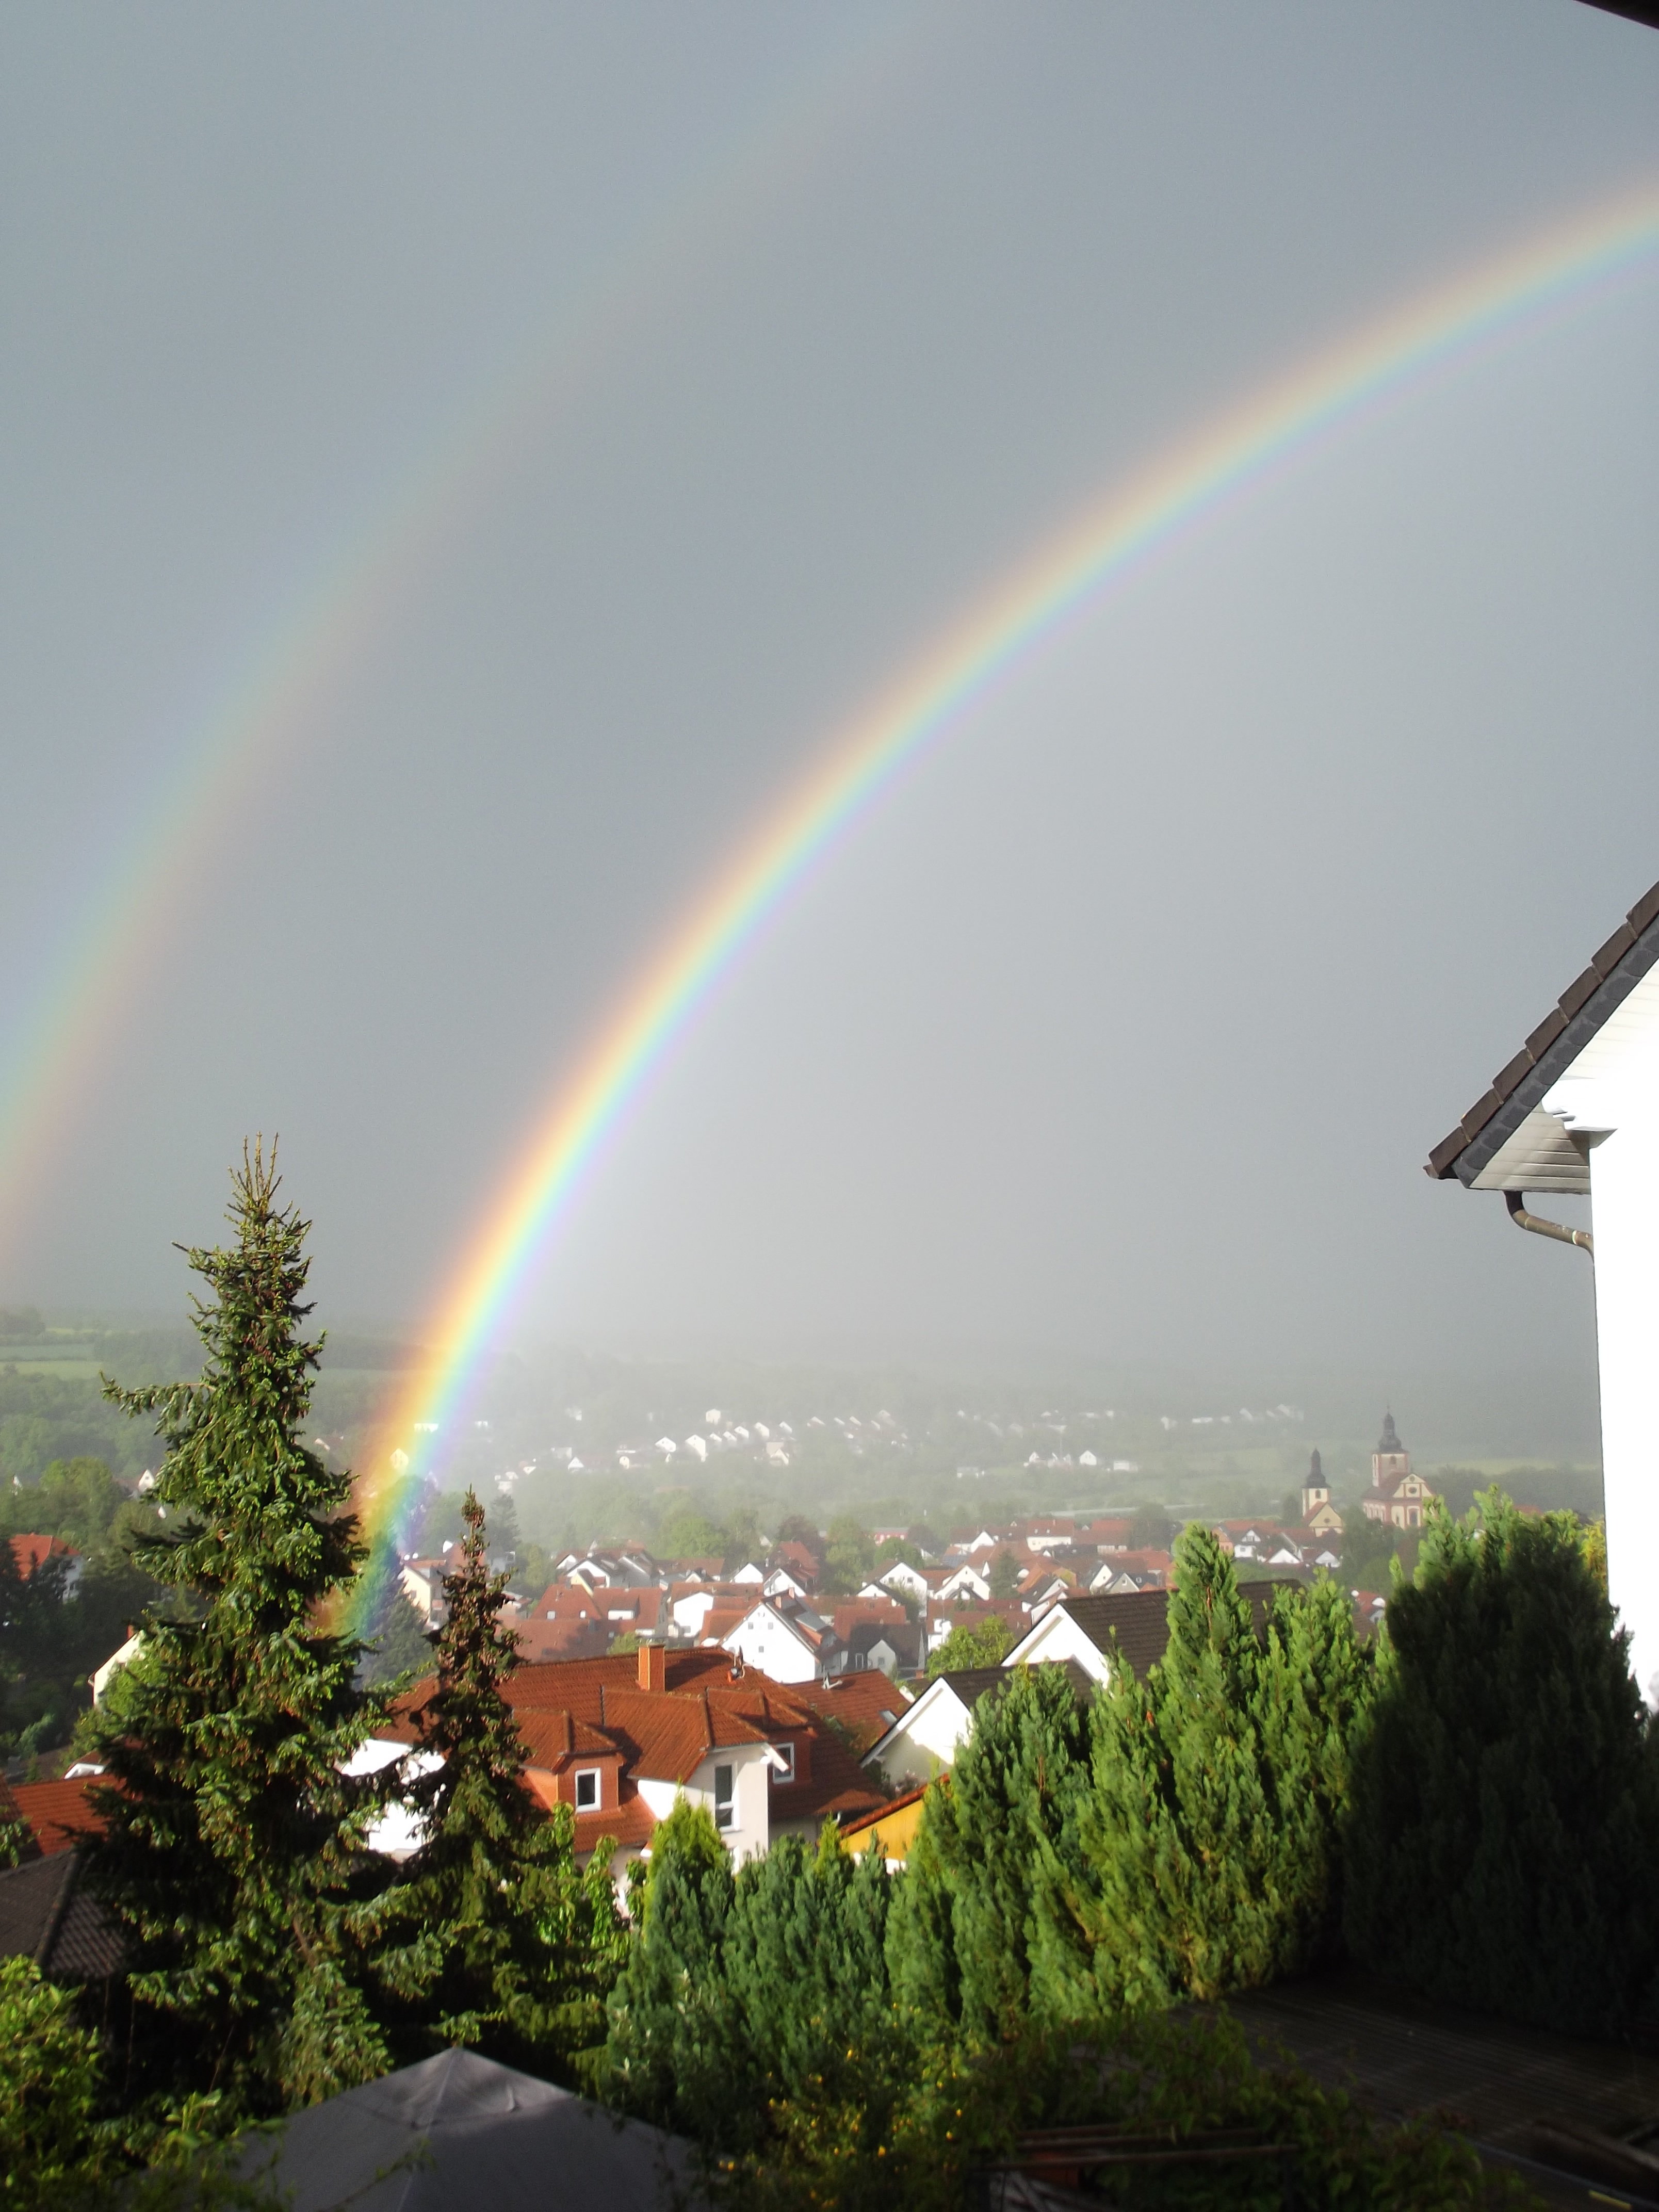
landscape, sky, double rainbow, farbenspiel, rainbow, natural phenomenon, meteorological phenomenon, atmosphere of earth